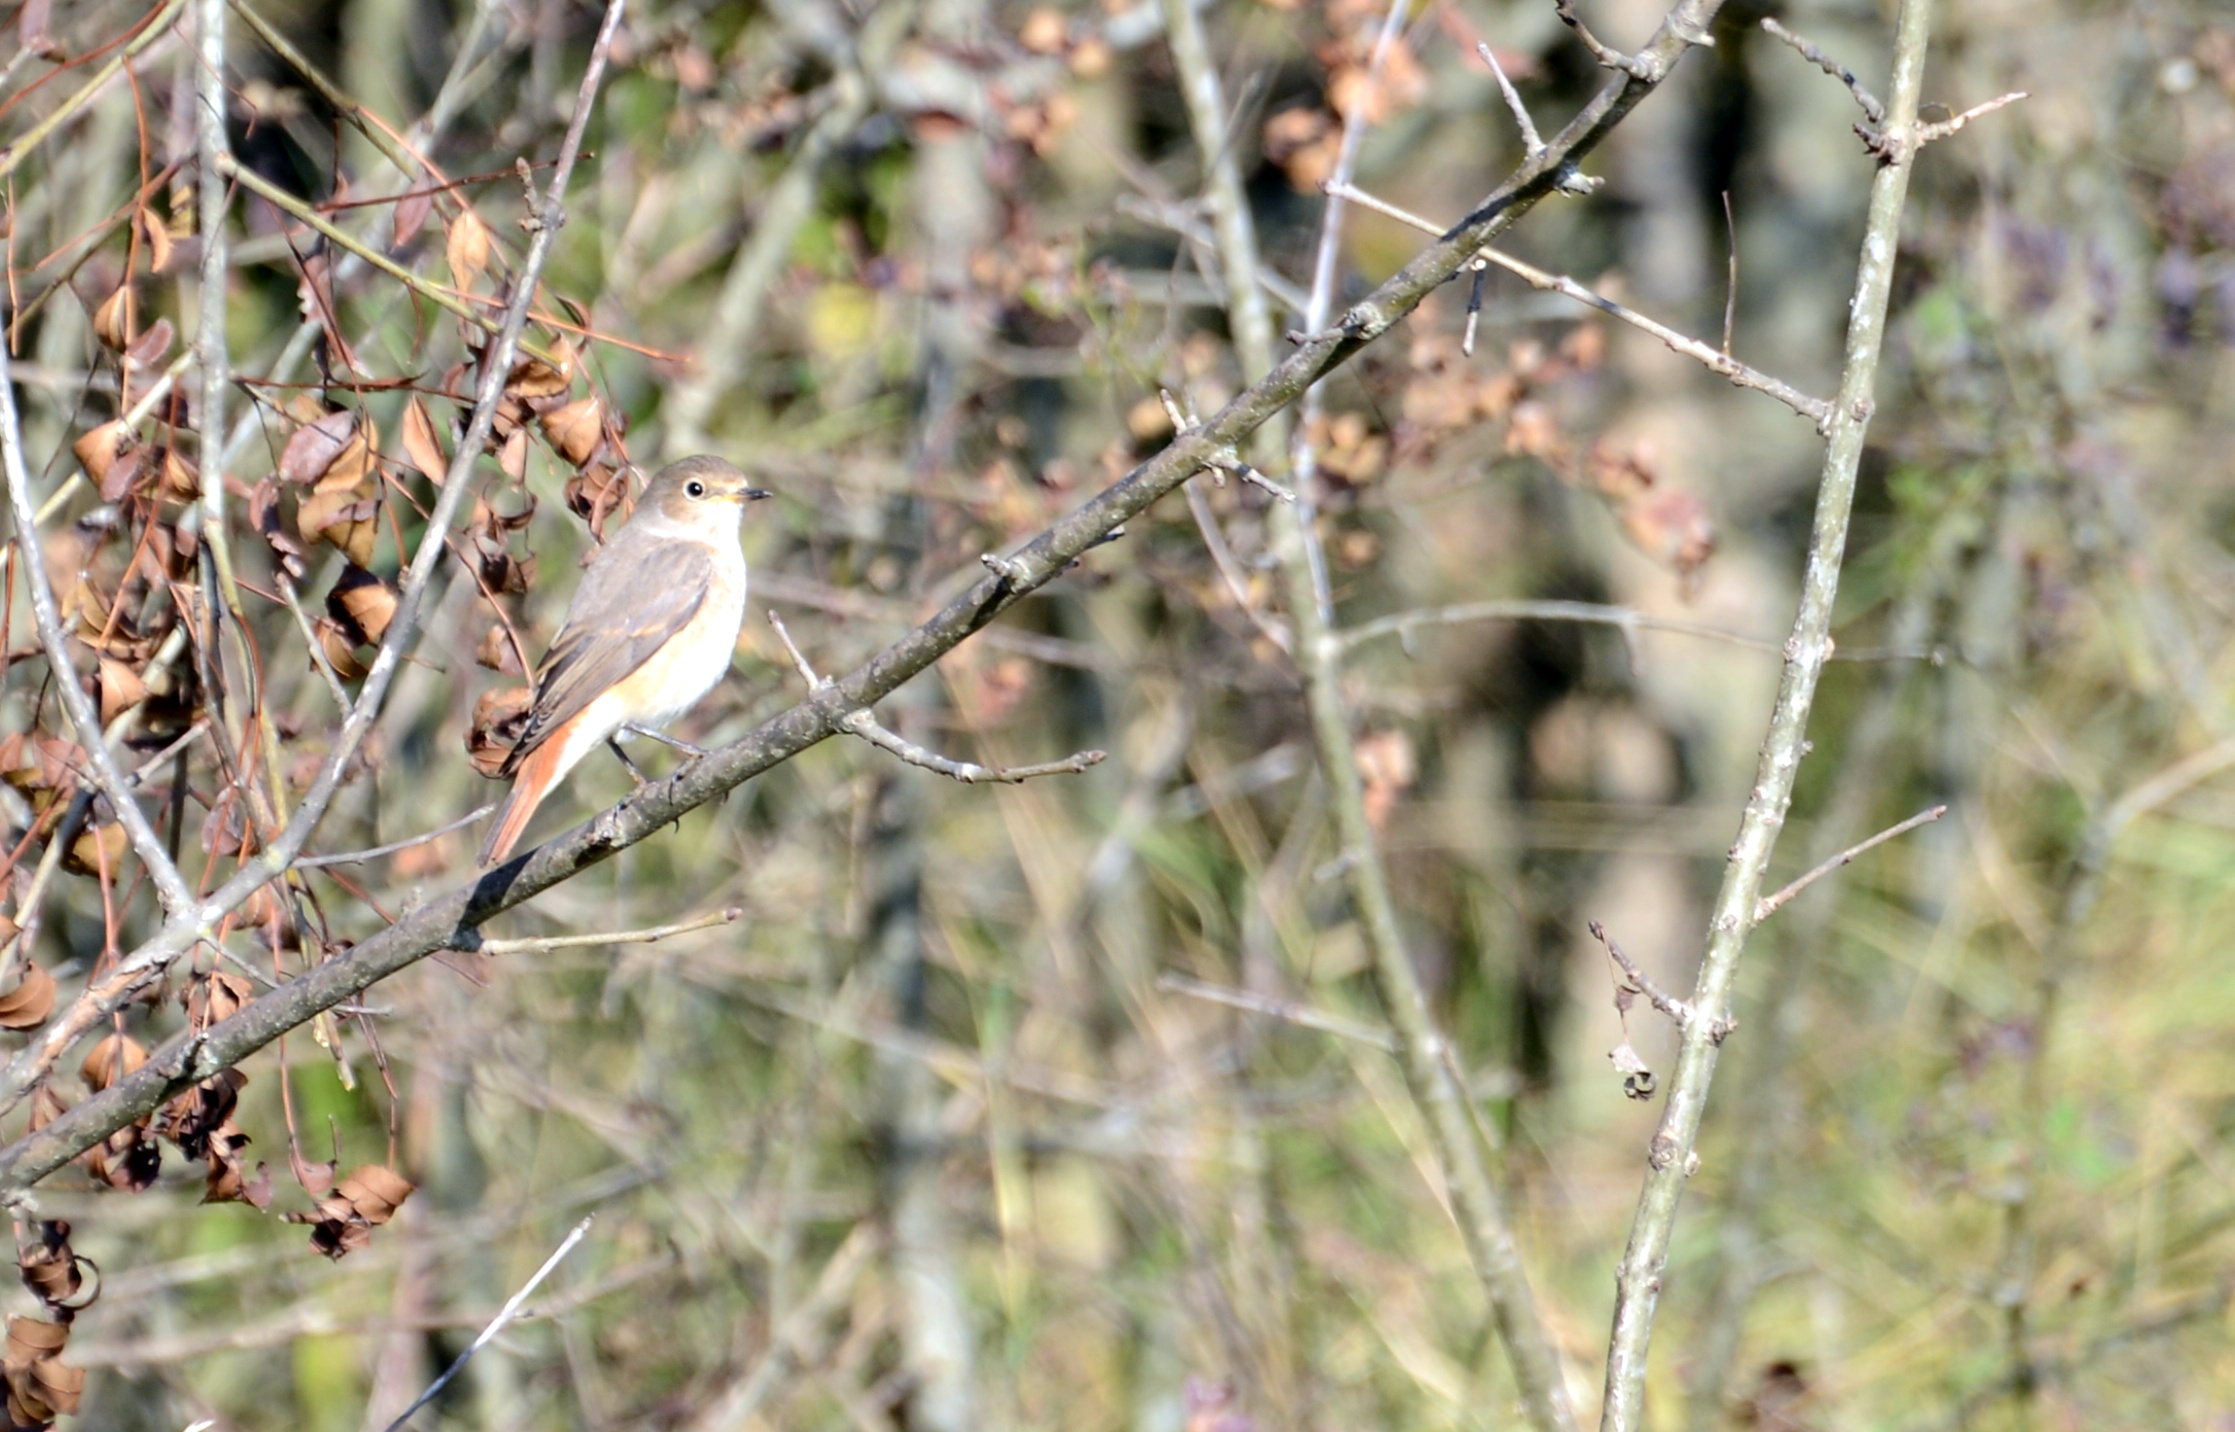
nature, branch, bird, leaf, flower, wildlife, autumn, nikon, flora, fauna, twig, birds, sparrow, nikkor, d800, 70300mm, nikond800, 70300mmf4556gvr, thorns spines and prickles, perching bird